1942 Design Light Fleet Carrier

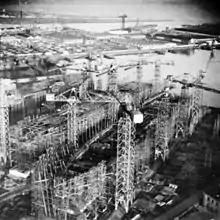
"Magnificent" (left) and "Powerful" under construction at Harland and Wolff in 1944

Following the war's end, work on the "Majestic" class was suspended, then restored to a low-priority status, with the rate of work increasing as foreign nations purchased the ships. Two, "Magnificent" and "Terrible", entered service more-or-less as designed, but the next three were heavily upgraded with three British developments allowing the operation of larger, faster, jet-propelled aircraft: the angled flight deck, the steam catapult, and the mirror landing aid. The sixth, "Leviathan", was not completed. Work was suspended in May 1946, and plans to convert her into a commando carrier or missile cruiser, or sell her to a foreign buyer, fell through. During the 1950s, she was used as an accommodation ship in Portsmouth Harbour and, in 1966, her boilers were removed and sold to the shipyard refitting the "Colossus"-class for Argentine service. "Leviathan" was scrapped in May 1968. None of the completed "Majestic"-class vessels saw service in the Royal Navy.